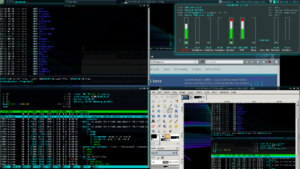
GoboLinux est une distribution Linux gratuite et open-source dont la principale caractéristique est de réorganiser l'arborescence des fichiers.